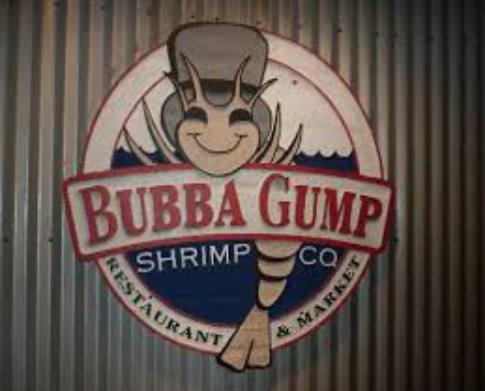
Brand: Bubba Gump Shrimp Company
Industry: Food